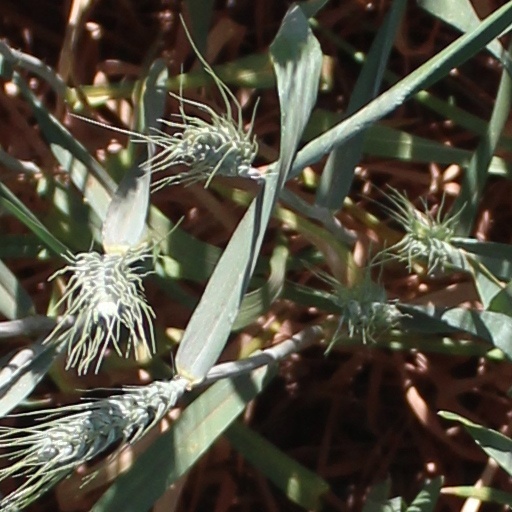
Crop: wheat